Cole Motor Car Company

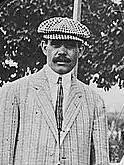
Joseph Jarrett Cole on 5 September 1911

Joseph J. Cole (1869–1925) made his first attempt to build a car in 1903 at Rockford, Illinois. Together with his son, he owned a shop where they sold wheels, automobiles, motor bikes, and even lawn mowers, and also performed mechanical repairs. Together they worked on a 4-cylinder touring car that was planned to be sold as the Rockford. The project went nowhere, and instead they opened a Rambler automobile dealership.